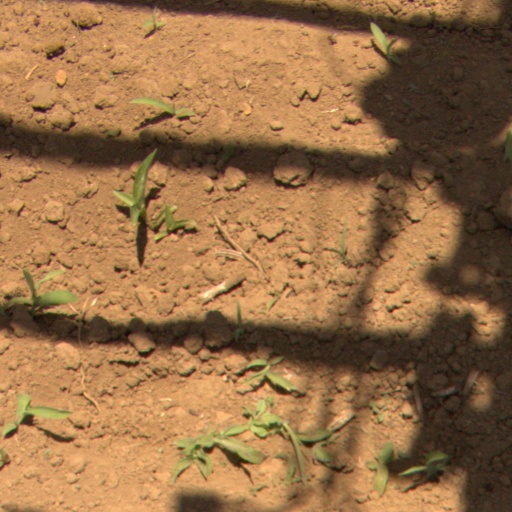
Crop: Jerusalem artichoke